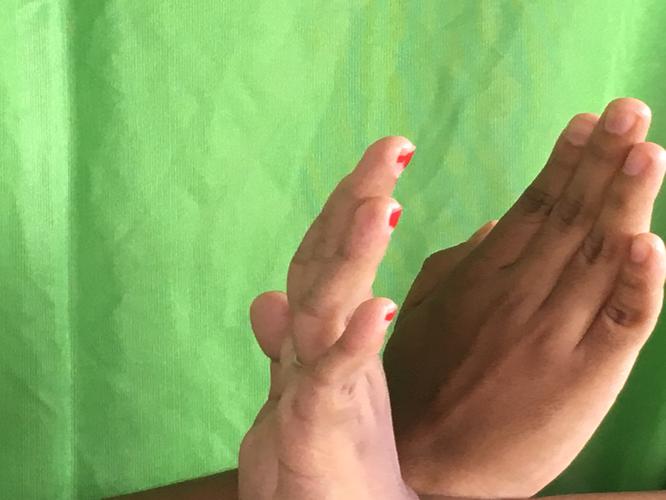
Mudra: Swastikam
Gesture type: double_hand